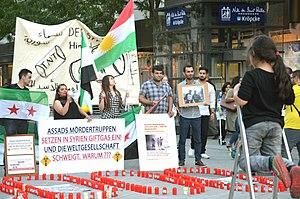
Le massacre de la Ghouta est un bombardement à l'arme chimique au gaz sarin qui s'est produit le 21 août 2013 pendant la guerre civile syrienne et a frappé plusieurs villes et quartiers à l'est et au sud de Damas en Syrie dans l'ancienne oasis de la Ghouta tenue par l'Armée syrienne libre. L'attaque a fait entre plusieurs centaines et près de 2 000 morts selon différentes estimations, la grande majorité des victimes étant des civils. Il s'agit de l'attaque chimique la plus meurtrière depuis le massacre de Halabja et la deuxième bataille d'al-Faw menés par l'armée irakienne en 1988.